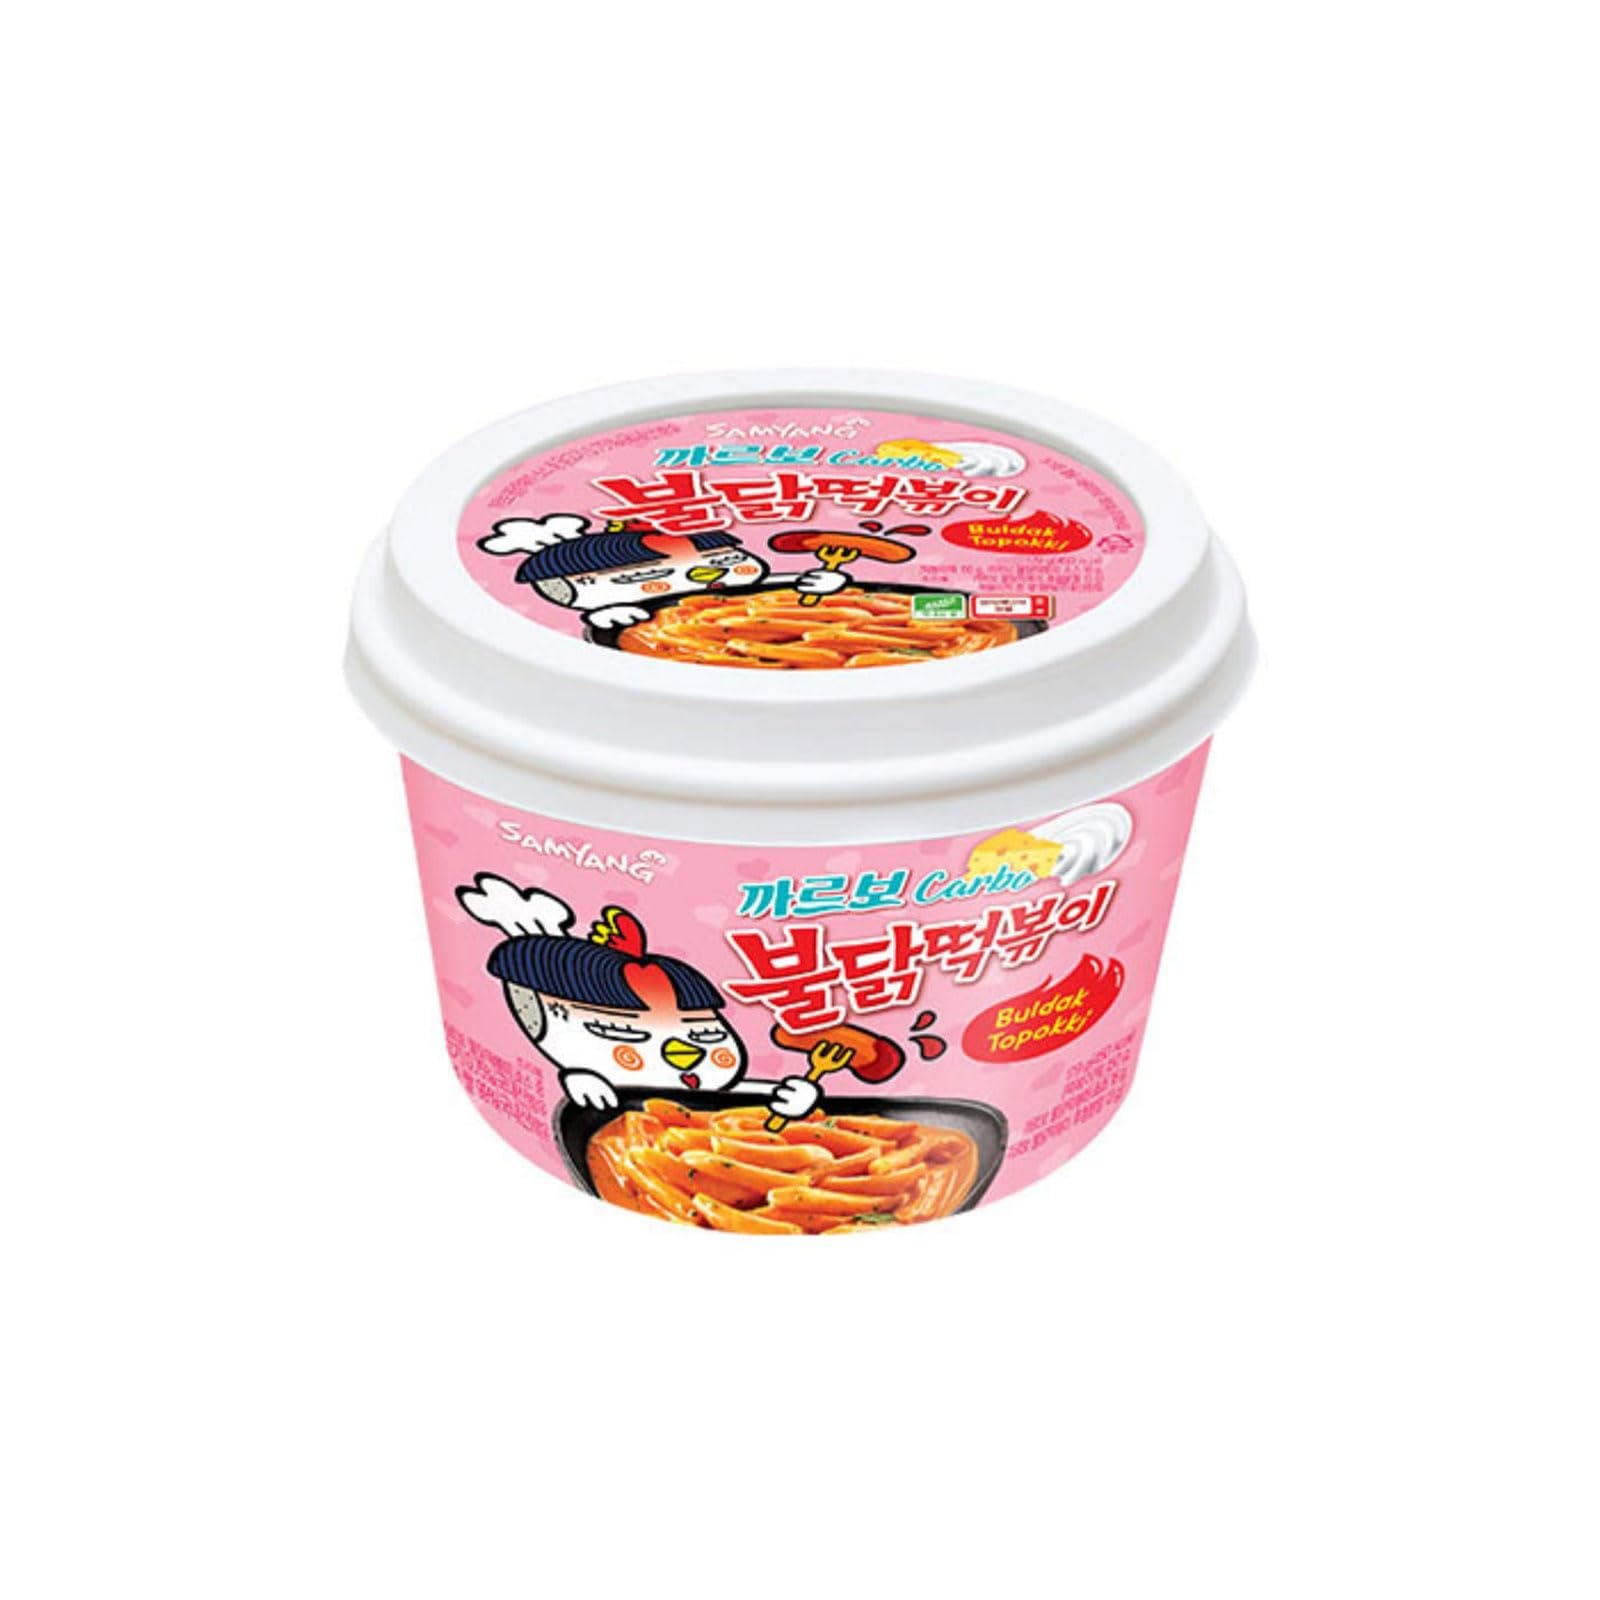
Item Name: Samyang Carbo Buldak Tteokbokki Korean Rice Cake Instant 6.31 Oz
Bullet Point: Samyang Carbo Buldak (Roast Chicken) Hot Spicy Rice Cake Tteokbokki 1pk Carbo
Value: 8.0
Unit: Ounce

Price: 11